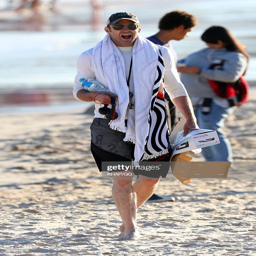
actor is seen on the beach .